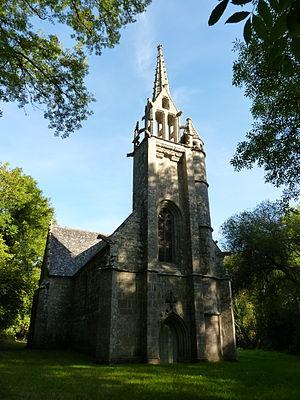
Chapelle du 15ème siècle entre Plufur et Trémel.
Le style Beaumanoir désigne une série d'édifices religieux bretons de la période flamboyante, d'une facture originale. Ils sont reconnaissables à leur clocher-mur élancé, accosté d'une tourelle d'escalier, et à leur chevet à trois pans, à hauts gables et à noues multiples. Ils sont construits à la fin du XVᵉ siècle et au XVIᵉ, principalement dans le Bas-Trégor. Le style est imité jusqu'au XIXᵉ siècle.
La chapelle Saint-Nicolas est un lieu de culte catholique situé dans la commune de Plufur, dans le département français des Côtes-d'Armor, en Bretagne. Construite en 1499, elle est l'archétype du style Beaumanoir, qui va se répandre principalement dans le Bas-Trégor, parfois dans le Léon, et jusqu'en Cornouaille.
Un clocher-mur est un élément architectural, vertical et plat, placé en haut ou à l'avant d'un édifice pour recevoir des cloches.